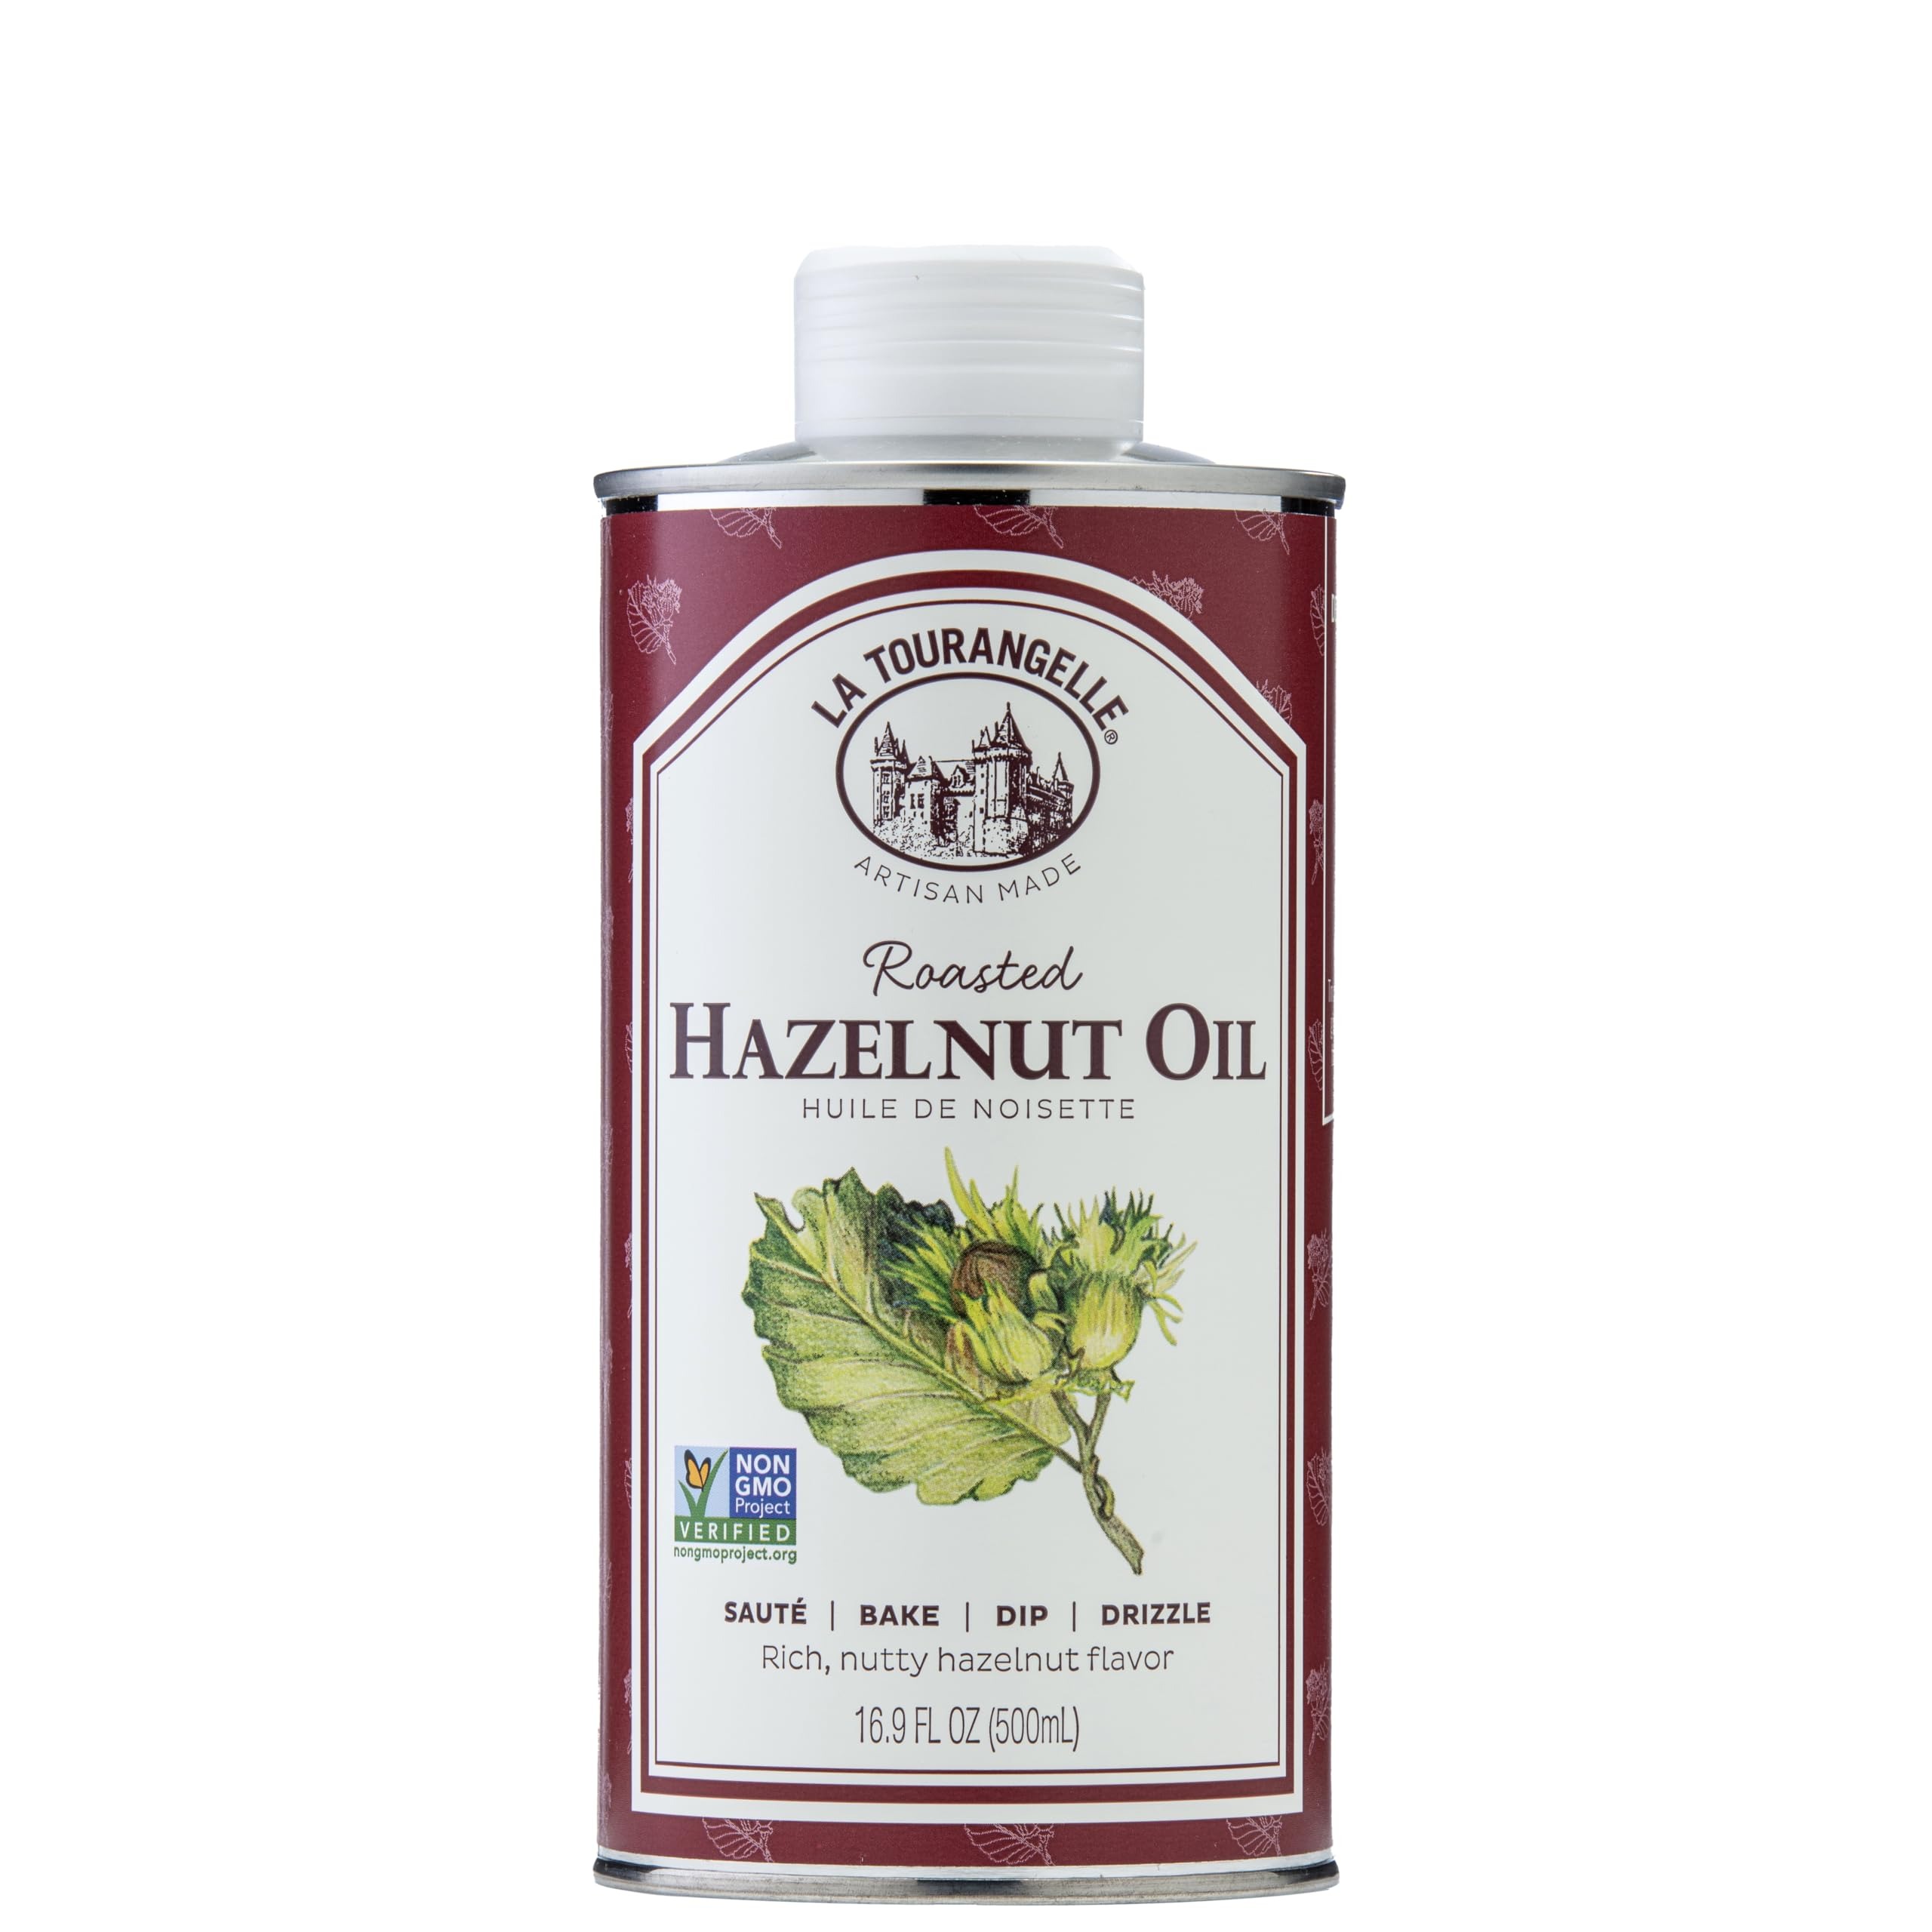
Item Name: La Tourangelle Roasted Hazelnut Oil, High-Oleic Oil Great for Baking, Stir-Frying, and Vinaigrettes, 16.9 Fl Oz
Bullet Point 1: Nutty and Fill Bodied: Great in salads, full-bodied La Tourangelle Roasted Hazelnut Oil provides balanced, nutty notes to any dish. Bake into pastries for a nutty flavor, or drizzle in your coffee for a fresh flavor
Bullet Point 2: Quality You can Taste: The mainstay of all La Tourangelle’s natural, artisanal oils is premium taste derived from the best quality ingredients. Add the flavor of La Tourangelle to any meal
Bullet Point 3: Delicious and Versatile: Our oils, dressings and vinaigrettes make it easy to create distinctive dishes for professional chefs, novice cooks, and foodies. Great for salads, meats, pastas and more
Bullet Point 4: Natural and Sustainable: La Tourangelle's natural artisan oils and vinaigrettes provide the perfect touch to make a gourmet breakfast, lunch, or dinner. We strive to make carefully crafted, sustainable products. Expeller-pressed, Non-GMO, and Kosher
Bullet Point 5: Flavors of the World: From Organic Extra Virgin Olive Oil and sustainably produced Grapeseed Oil, to award winning Toasted Sesame Oil, La Tourangelle brings the best oils and flavors from around the world straight to your kitchen
Value: 16.9
Unit: Fl Oz

Price: 17.05